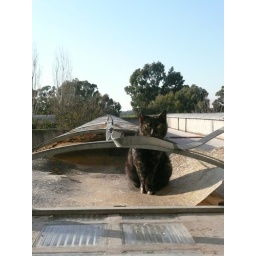
On the roof of an apartment building in Rome.